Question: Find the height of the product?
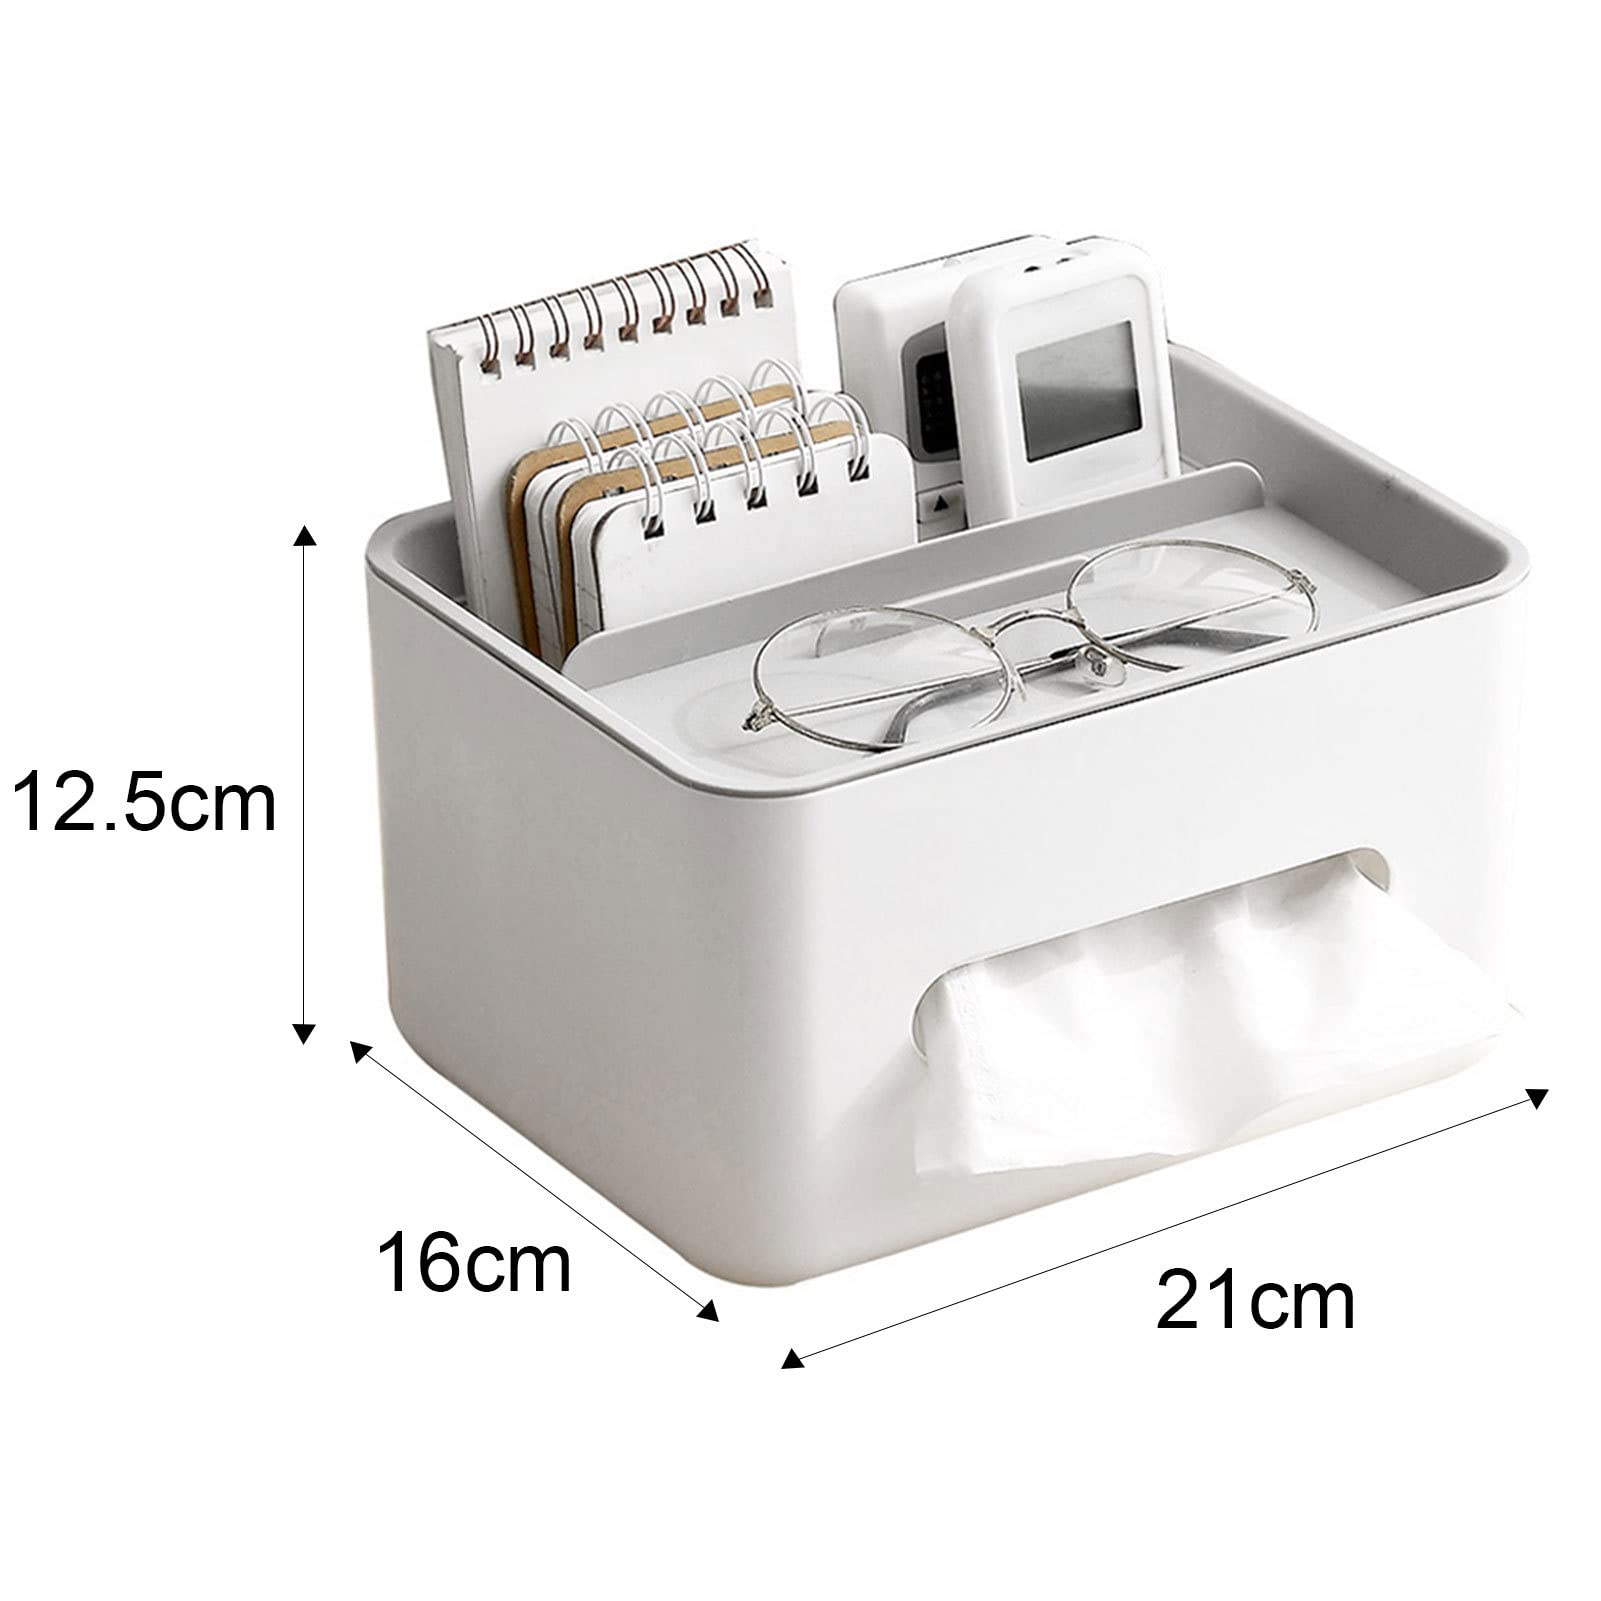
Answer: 12.5 centimetre